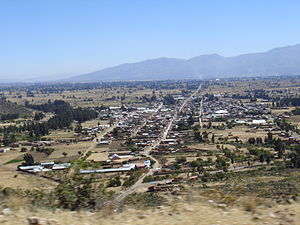
Arani (Bolivia)
Arani
Arani er det administrative centrum i provinsen Arani i departementet Cochabamba. Arani ligger 2.865 m.o.h. og havde ved folketællingen i 2001 3.512 indbyggere.